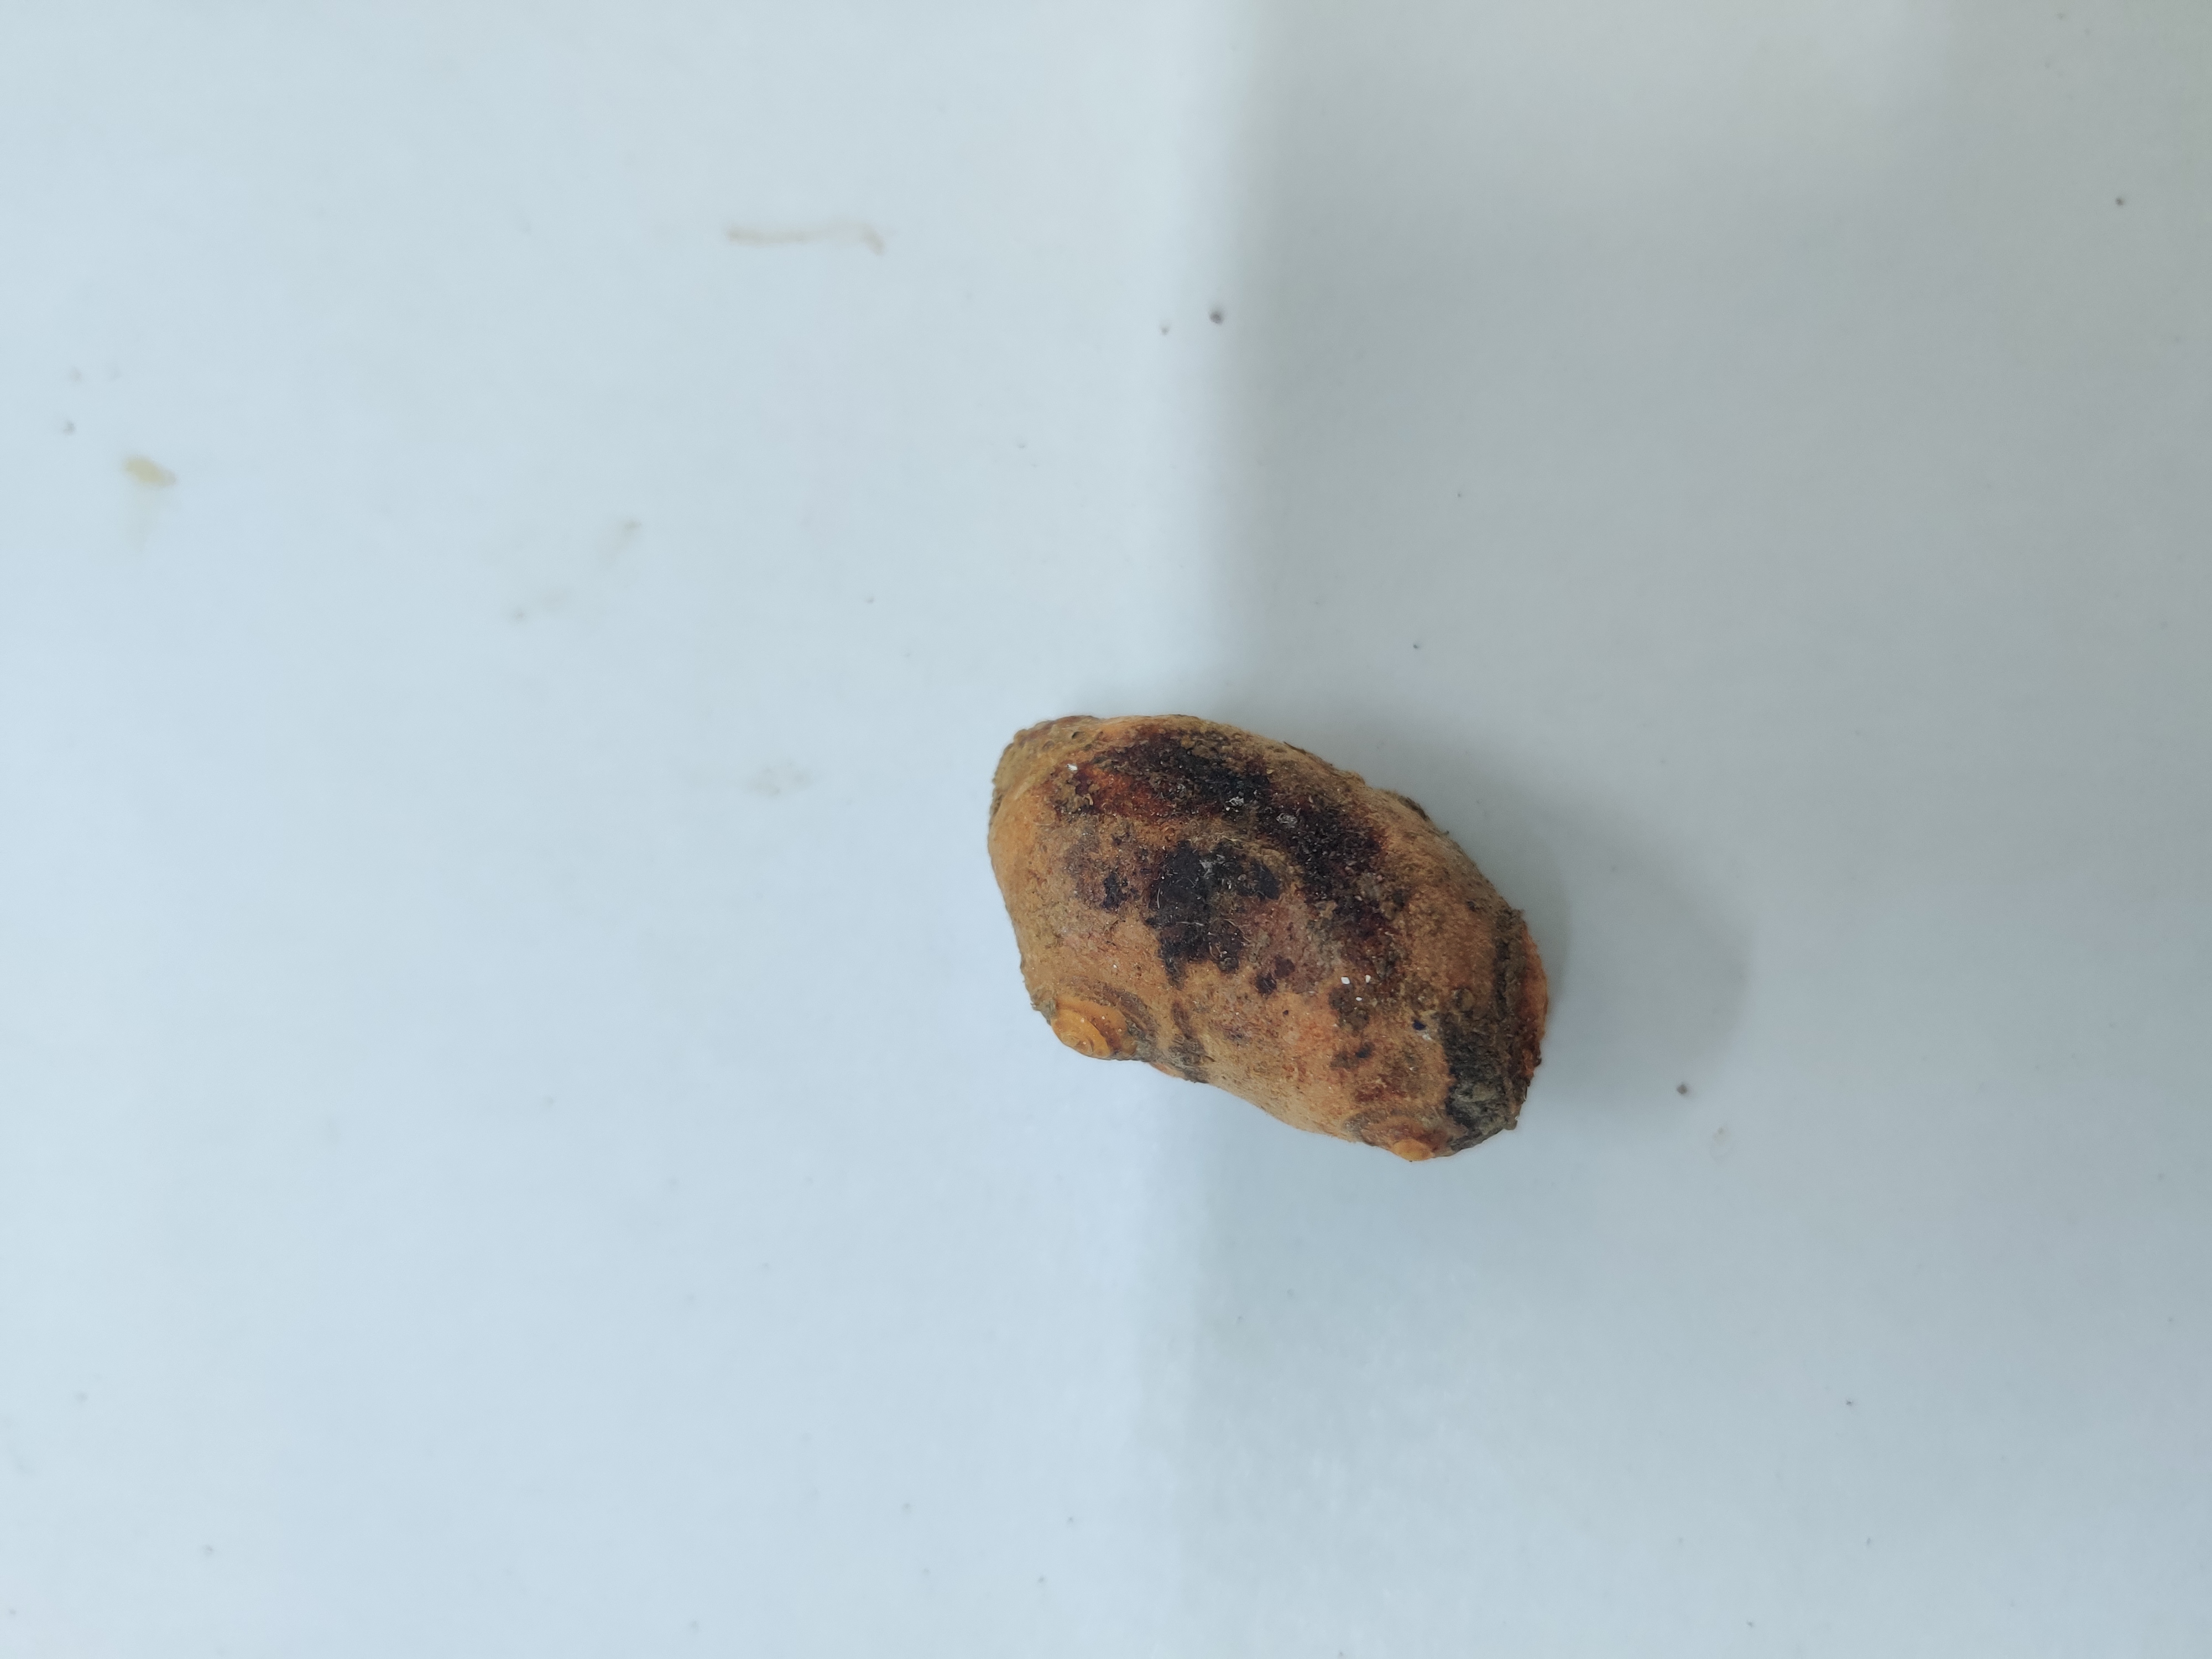
Crop: Turmeric
Condition: Severely Damaged